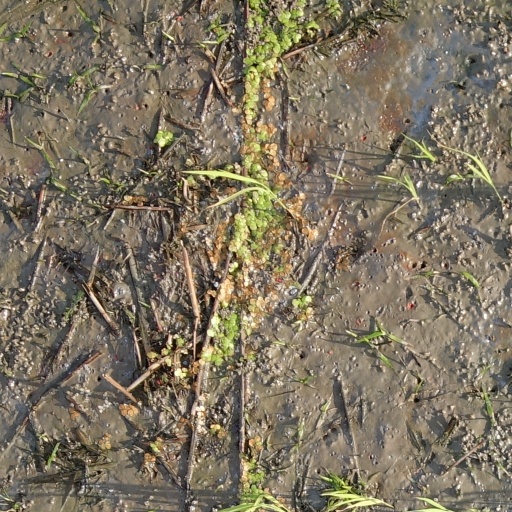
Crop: rice